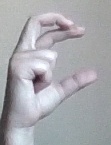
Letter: thal